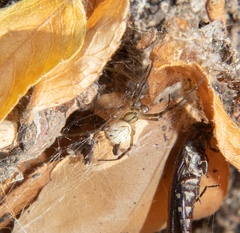
Species: Lactrodectus_hesperus